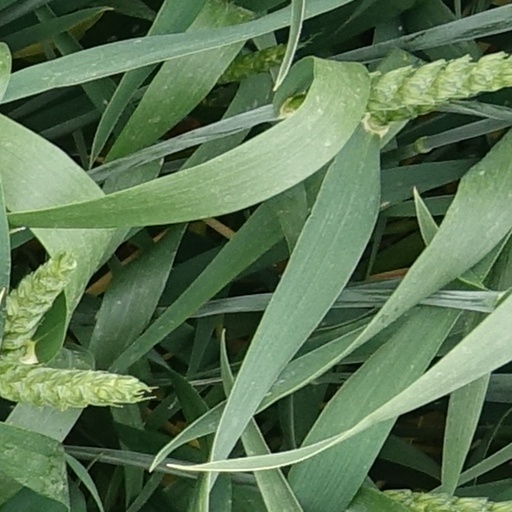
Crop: wheat